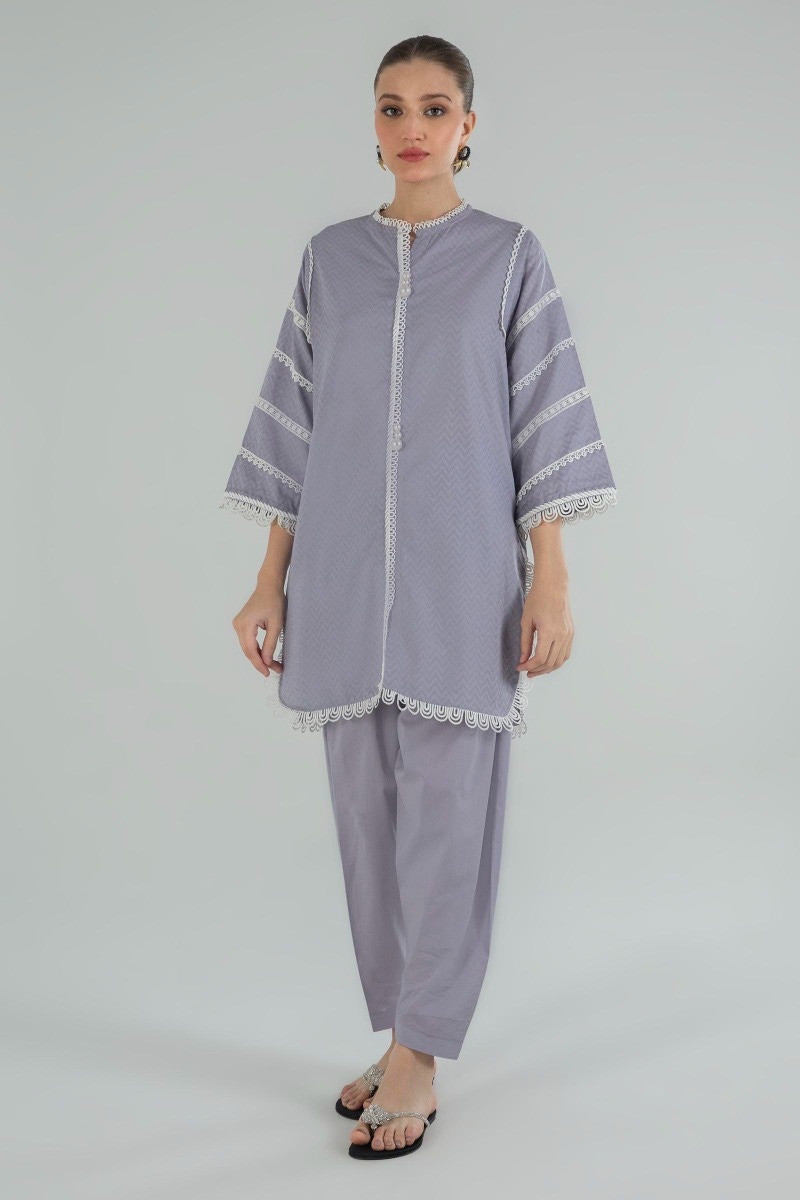
blue kamla stripe tunic with fringe